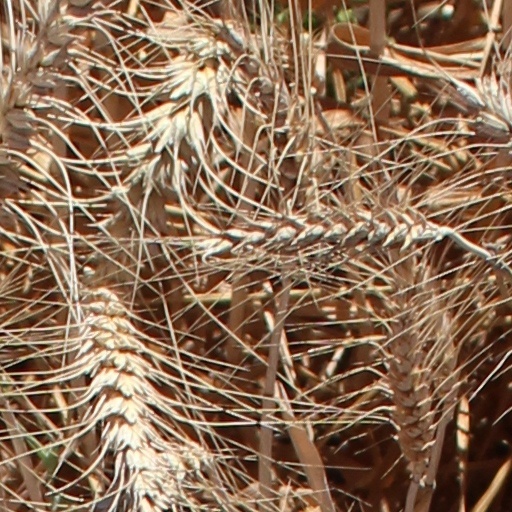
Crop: wheat